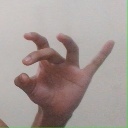
अक्षर: ओ